Next Step Community Church

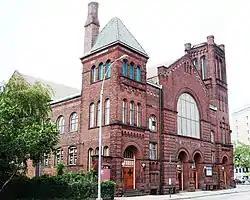
Baptist Temple, August 2008

Next Step Community Church is a historic non-denominational evangelical Christian church at 360 Schermerhorn Street and Third Avenue in Brooklyn, New York. It was built in 1893–1894 in the Romanesque Revival style and rebuilt after a fire in 1917–1918. It has a brownstone base and superstructure faced with subtly textured brick with brownstone trim. The building features a large rose window and three corner towers.